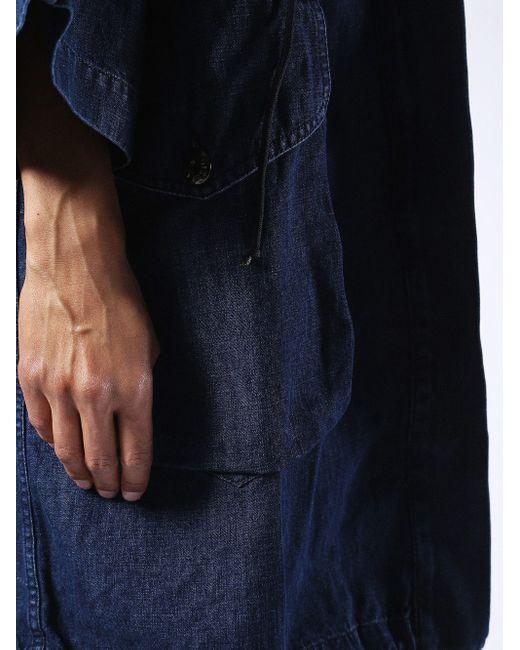
Blaue Jeans im Denim-Design für Damen